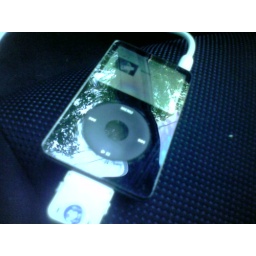
Finally installed the a/v cable in the car so now i can watch my ipod videos on the navigation screen :-)